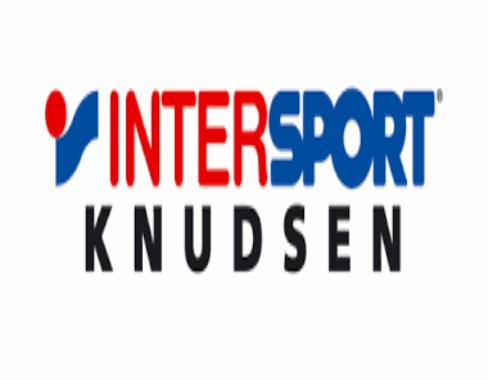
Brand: knudsen
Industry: Others